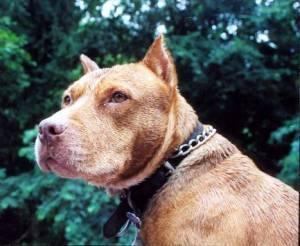
american pit bull terrier